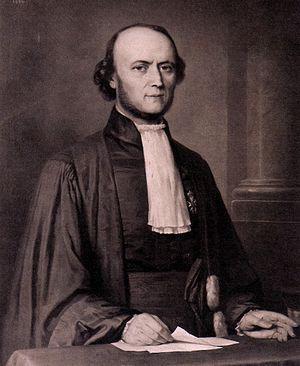
Professeur de médecine, Directeur Hôtel Dieu (Lyon), écrivain
Joseph-Pierre Pétrequin est l’un des vingt-quatre chirurgiens français qui occupèrent le poste éminent de chirurgien-major de l’Hôtel-Dieu de Lyon.